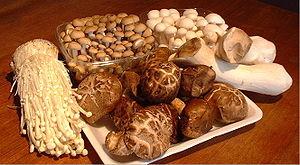
La mycothérapie est une médecine non conventionnelle utilisant des champignons médicinaux ou des extraits de ces champignons à des fins médicales.